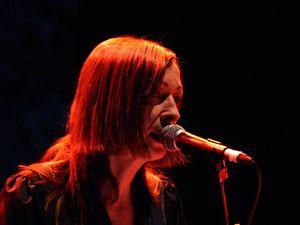
Gudrun Gut, de son vrai nom Gudrun Bredemann est une artiste de musique électronique allemande, productrice et DJ, née le 20 mai 1957 à Celle en Basse-Saxe.